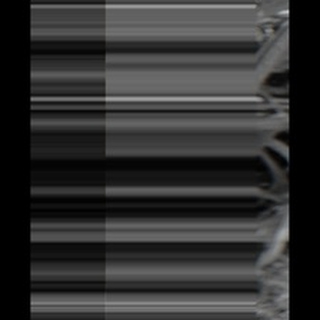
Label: sugarcane_rust